John Ireland (bishop)

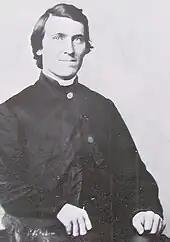
Ireland as a young man

John Ireland was born in Burnchurch, County Kilkenny, Ireland, and was baptized on September 11, 1838. He was the second of seven children born to Richard Ireland, a carpenter, and his second wife, Judith Naughton. His family immigrated to the United States in 1848 and eventually moved to Saint Paul, Minnesota, in 1852. One year later Joseph Crétin, first bishop of Saint Paul, sent Ireland to the preparatory seminary of Meximieux in France. Ireland was consequently ordained in 1861 in Saint Paul. He served as a chaplain of the Fifth Minnesota Regiment in the Civil War until 1863 when ill health caused his resignation. Later, he was famous nationwide in the Grand Army of the Republic.